Xunmenglong

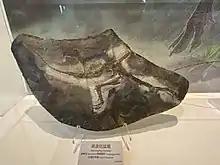
Holotype fossil

Xunmenglong (from ) is a genus of compsognathid theropod dinosaur from the Huajiying Formation from Hebei Province in China. The type and only species is Xunmenglong yinliangis. The holotype material consists of a pelvis, tail base and hindlimbs that had previously been part of a chimera containing three different animals. The animal is described as being the smallest known member of Compsognathidae, being about the size of the sub-adult "Scipionyx" holotype specimen or approximately 0.5 meters (1.6 feet) in length.